National Baptist Convention, USA

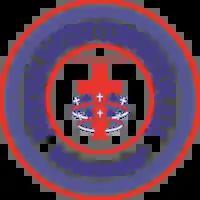
Seal

The National Baptist Convention, USA, more commonly known as the National Baptist Convention (NBC USA or NBC), is a Baptist Christian denomination headquartered at the Baptist World Center in Nashville, Tennessee and affiliated with the Baptist World Alliance. It is also one of the largest predominantly and traditionally African American churches in the United States, and was the second largest Baptist denomination in the world in 2016.